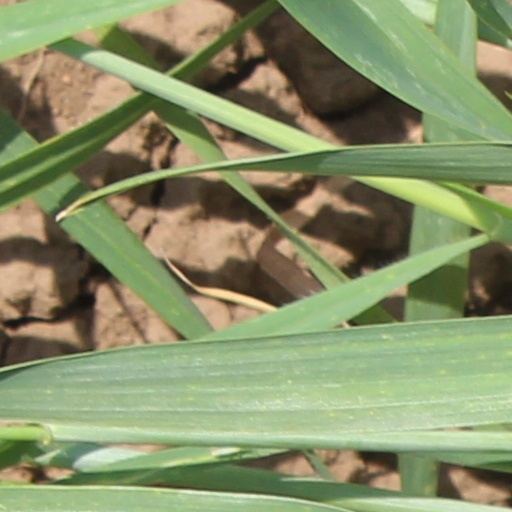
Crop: wheat